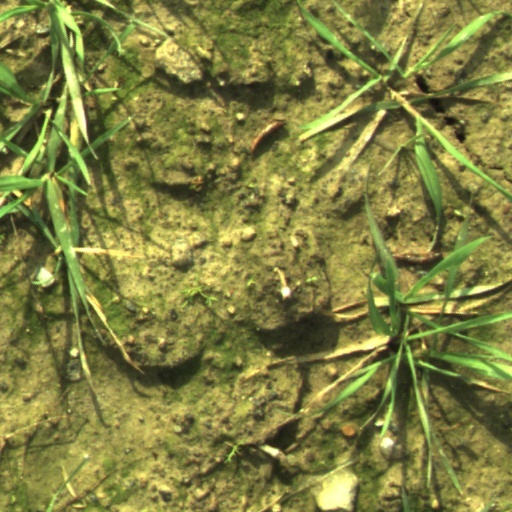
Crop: wheat